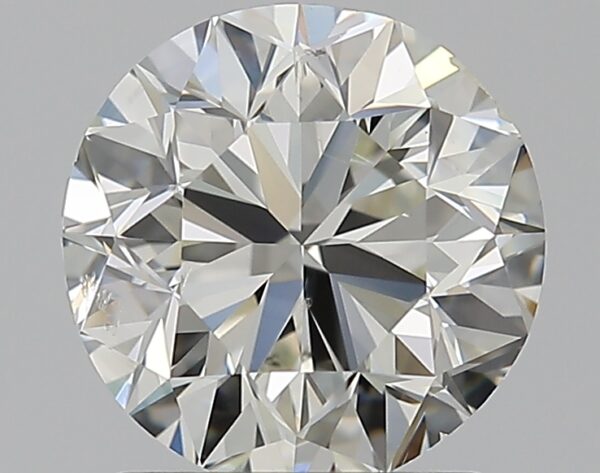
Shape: round
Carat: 1.5
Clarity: SI2
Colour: J
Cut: VG
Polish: EX
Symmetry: GD
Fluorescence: N
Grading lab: GIA
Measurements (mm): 7.09 x 7.17 x 4.62